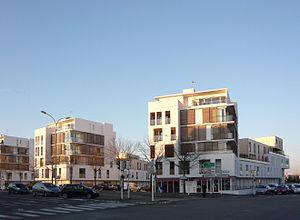
Saint-Nazaire
Olivia Chaumont, née à Meudon, le 30 octobre 1950, est une architecte et urbaniste française. Femme trans, le Grand Orient de France en 2010 reconnait officiellement son changement d'identité et de genre. Militante de la cause trans, elle est l'auteure D'un corps à l'autre, témoignage autobiographique sur la transidentité.